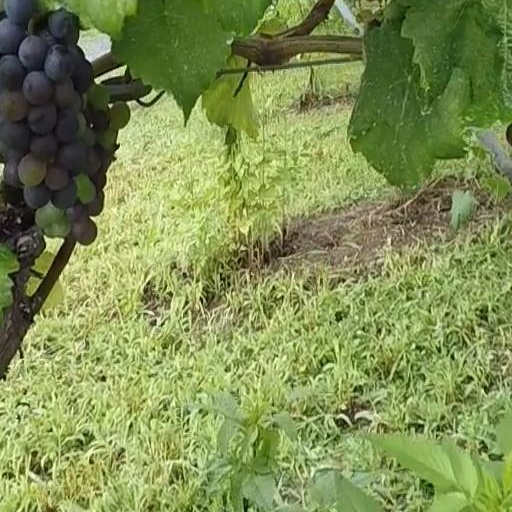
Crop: grape